Recession of 1937–1938

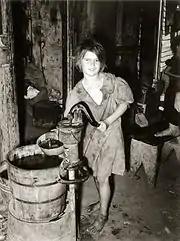
Scene in an agricultural worker's shack town, Oklahoma City, July 1939

"When The Gallup Organization's poll in 1939 asked, 'Do you think the attitude of the Roosevelt administration toward business is delaying business recovery?' the American people responded 'yes' by a margin of more than two-to-one. The business community felt even more strongly so." "Fortune"'s Roper poll found in May 1939 that 39% of Americans thought the administration had been delaying recovery by undermining business confidence, while 37% thought it had not. But it also found that opinions on the issue were highly polarized by economic status and occupation. In addition, AIPO found in the same time that 57% believed that business attitudes toward the administration were delaying recovery, while 26% thought they were not, emphasizing that fairly subtle differences in wording can evoke substantially different polling responses.